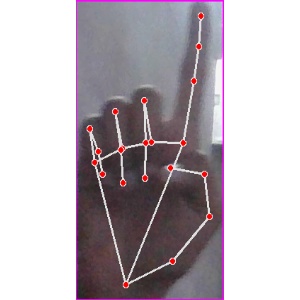
अक्षर: क